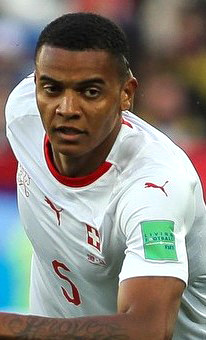
มานูเอ็ล อาคันจี

| name= มานูเอ็ล อาคันจี
| image = Ser-Swi (34) (cropped).jpg
| caption = อาคันจีกับฟุตบอลทีมชาติสวิตเซอร์แลนด์|สวิตเซอร์แลนด์ในฟุตบอลโลก 2018
| fullname = มานูเอ็ล โอบาเฟมี อาคันจี
| birth_place =Wiesendangen ประเทศสวิตเซอร์แลนด์
| height = 1.88 เมตร
| currentclub = สโมสรฟุตบอลแมนเชสเตอร์ซิตี|แมนเชสเตอร์ซิตี
| clubnumber = 25
| position = กองหลัง
| youthyears1 = 2004–2007
| youthclubs1 = FC Wiesendangen
| youthyears2 = 2007–2014
| youthclubs2 = FC Winterthur
| years1 = 2014–2015
| clubs1 = FC Winterthur|Winterthur
| caps1 = 35
| goals1 = 1
| years2 = 2015–2018
| clubs2 = สโมสรฟุตบอลบาเซิล|บาเซิล
| caps2 = 42
| goals2 = 5
| years3 = 2018–2022
| clubs3 = โบรุสซีอาดอร์ทมุนท์
| caps3 = 119
| goals3 = 4
| years4 = 2022–
| clubs4 = สโมสรฟุตบอลแมนเชสเตอร์ซิตี|แมนเชสเตอร์ซิตี
| caps4 = 43
| goals4 = 2
| nationalyears1 = 2014
| nationalteam1 = สวิตเซอร์แลนด์ รุ่นอายุไม่เกิน 20 ปี
| nationalcaps1 = 2
| nationalgoals1 = 0
| nationalyears2 = 2014–2015
| nationalteam2 = สวิตเซอร์แลนด์ รุ่นอายุไม่เกิน 21 ปี
| nationalcaps2 = 6
| nationalgoals2 = 0
| nationalyears3 = 2017–
| nationalteam3 = ฟุตบอลทีมชาติสวิตเซอร์แลนด์|สวิตเซอร์แลนด์
| nationalcaps3 = 42
| nationalgoals3 = 1
มานูเอ็ล โอบาเฟมี อาคันจี (; เกิด 19 กรกฎาคม ค.ศ. 1995) เป็นนักฟุตบอลชาวสวิสผู้เล่นในตำแหน่งกองหลังให้แก่สโมสรฟุตบอลแมนเชสเตอร์ซิตี|แมนเชสเตอร์ซิตีและฟุตบอลทีมชาติสวิตเซอร์แลนด์|ทีมชาติสวิตเซอร์แลนด์
อาคันจีเกิดที่ Wiesendangen มารดาเป็นชาวสวิส บิดาเป็นชาวสวิสเชื้อสายไนจีเรีย เขาเข้าร่วมทีมเยาวชนของสโมสรท้องถิ่นในวีเซินดังเงิน ต่อมาในเดือนพฤษภาคม ค.ศ. 2007 เขาย้ายไปทีมเยาวชนของวินเทอร์เทอร์ ต่อมาในวันที่ 15 เมษายน ค.ศ. 2015 มีการรายงานว่าเขาจะย้ายไปสโมสรฟุตบอลบาเซิล|บาเซิลในฤดูกาล 2015–16 "Ein neuer Verteidiger für den FCB: Manuel Akanji kommt vom FC Winterthur" TagesWoche dated 15. April 2015 เขาพาบาเซิลชนะเลิศสวิสซูเปอร์ลีกในฤดูกาล 2015–16 และ 2016–17 ต่อมาเขาได้ย้ายไปโบรุสซีอาดอร์ทมุนท์เมื่อวันที่ 15 มกราคม ค.ศ. 2018 ด้วยค่าตัวประมาณ 18 ล้านยูโร "Wechsel perfekt! BVB bekommt Akanji sofort" "Kicker (sports magazine)|kicker", 15 January 2018.
อาคันจีลงเล่นให้กับฟุตบอลทีมชาติสวิตเซอร์แลนด์|ทีมชาติชุดใหญ่ครั้งแรกในนัดที่เอาชนะฟุตบอลทีมชาติหมู่เกาะแฟโร|หมู่เกาะแฟโร 2–0 ในฟุตบอลโลก 2018 รอบคัดเลือก โซนยุโรป – กลุ่ม บี|ฟุตบอลโลก 2018 รอบคัดเลือกเมื่อวันที่ 9 มิถุนายน ค.ศ. 2017 โดยเขาได้ลงเล่นครบ 90 นาทีในนัดนั้น ต่อมาเขามีชื่อติดทีมชาติสำหรับการแข่งขันฟุตบอลโลก 2018 ที่ประเทศรัสเซีย
== เกียรติประวัติ ==
บาเซิล
* สวิสซูเปอร์ลีก: 2015–16, 2016–17
* สวิสคัพ: 2016–17
โบรุสซีอาดอร์ทมุนท์
* เดเอ็ฟเอ็ล-ซูเพอร์คัพ: เดเอ็ฟเอ็ล-ซูเพอร์คัพ ฤดูกาล 2019|2019
* แมนเชสเตอร์ซิตี้
* พรีเมียร์ลีก:2022-2023,2023-2024
* ยูฟ่าแชมเปียนส์ลีก2022-2023
== อ้างอิง ==
== แหล่งข้อมูลอื่น ==
* Profile on the Swiss Football League homepage
Navboxes
| title = ทีมชาติสวิตเซอร์แลนด์
| bg = red
| fg = white
| bordercolor = #CC0000
หมวดหมู่:นักฟุตบอลชาวสวิส
หมวดหมู่:ผู้เล่นสโมสรฟุตบอลบาเซิล
หมวดหมู่:ผู้เล่นโบรุสซีอาดอร์ทมุนท์
หมวดหมู่:ผู้เล่นสโมสรฟุตบอลแมนเชสเตอร์ซิตี
หมวดหมู่:ผู้เล่นในสวิสซูเปอร์ลีก
หมวดหมู่:ผู้เล่นในบุนเดิสลีกา
หมวดหมู่:ผู้เล่นในพรีเมียร์ลีก
หมวดหมู่:กองหลังฟุตบอล
หมวดหมู่:ผู้เล่นในฟุตบอลโลก 2018
หมวดหมู่:ผู้เล่นในฟุตบอลชิงแชมป์แห่งชาติยุโรป 2020
หมวดหมู่:ผู้เล่นในฟุตบอลโลก 2022
หมวดหมู่:นักฟุตบอลทีมชาติสวิตเซอร์แลนด์
หมวดหมู่:บุคคลจากรัฐซือริช
หมวดหมู่:ชาวสวิสเชื้อสายไนจีเรีย
หมวดหมู่:ผู้เล่นในชุดชนะเลิศยูฟ่าแชมเปียนส์ลีก